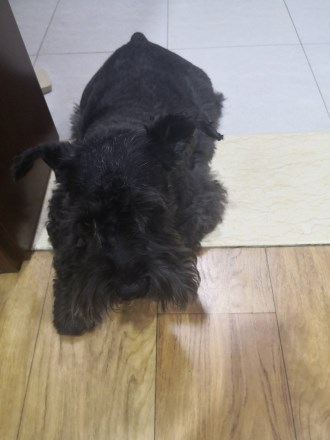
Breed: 2342-n000102-miniature_schnauzer